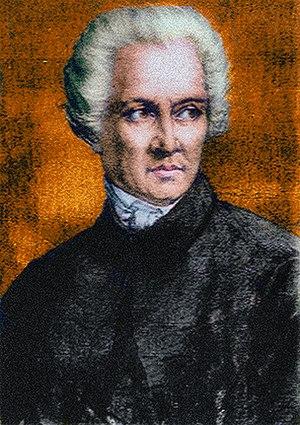
Dionýsios Solomós était un poète grec de Zante. Il est particulièrement connu pour avoir écrit le poème Hymne à la liberté, en 1823. Il fut aussi un ardent défenseur du grec démotique.